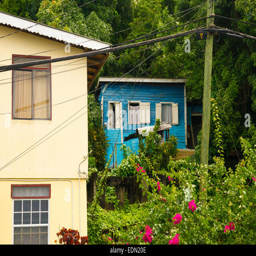
a blue house set back from the road